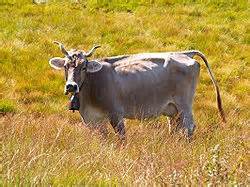
Label: mucca